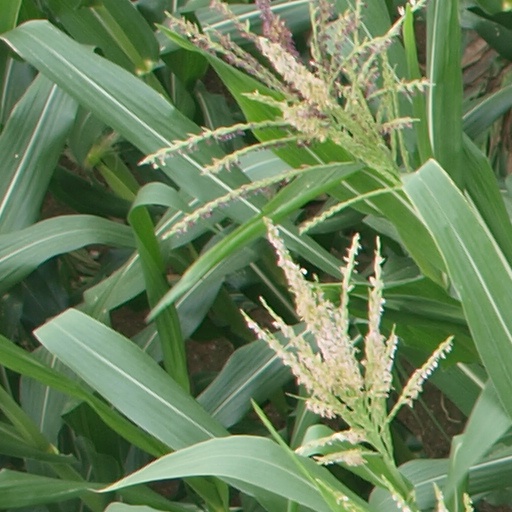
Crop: maize; corn